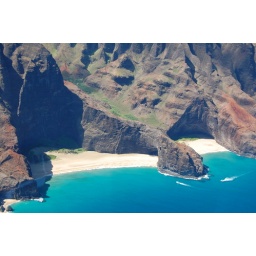
this beach is only accessible by boat